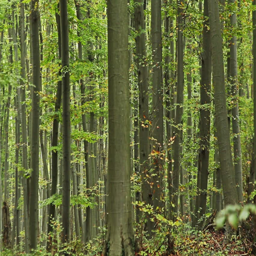
green forest with beech trees in the mountain